Grand Prix Simulator

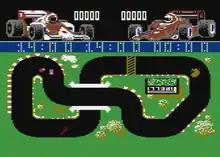
Atari 8-bit screenshot

The game is designed so that the player is looking down on the track from an overhead view, similar to arcade games such as "Badlands" or "Super Off Road". The player controls one car on the track, while the computer controls the other. Each race is three laps around the track. If the player wins a race, they progress to the next track. The game is over when the player loses a race or crashes.